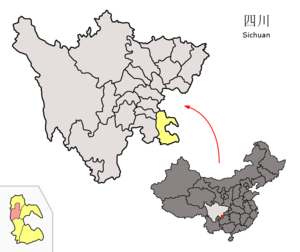
Le district de Naxi est une subdivision administrative de la province du Sichuan en Chine. Il est placé sous la juridiction de la ville-préfecture de Luzhou.
Le district de Longmatan est une subdivision administrative de la province du Sichuan en Chine. Il est placé sous la juridiction de la ville-préfecture de Luzhou.
Jiangyang est une ville de la province du Sichuan en Chine. Elle est le chef-lieu du district éponyme qui dépend de la ville-préfecture de Luzhou.